Thames River Bridge (Amtrak)

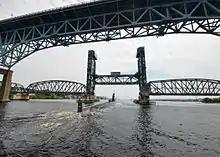
The Virginia-class attack submarine USS Missouri (SSN 780) heads towards the Thames River Bridge as it departs Naval Submarine Base New London for a scheduled deployment.

The bridge opens for marine traffic more than four times per day and serves up to 36 passenger trains and two freight trains per day. The bridge sits above mean high water (MHW), and the vertical lift span opens to above MHW and provides of horizontal clearance.